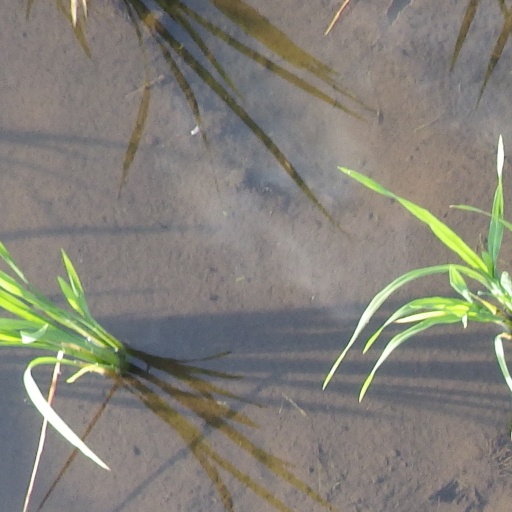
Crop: rice